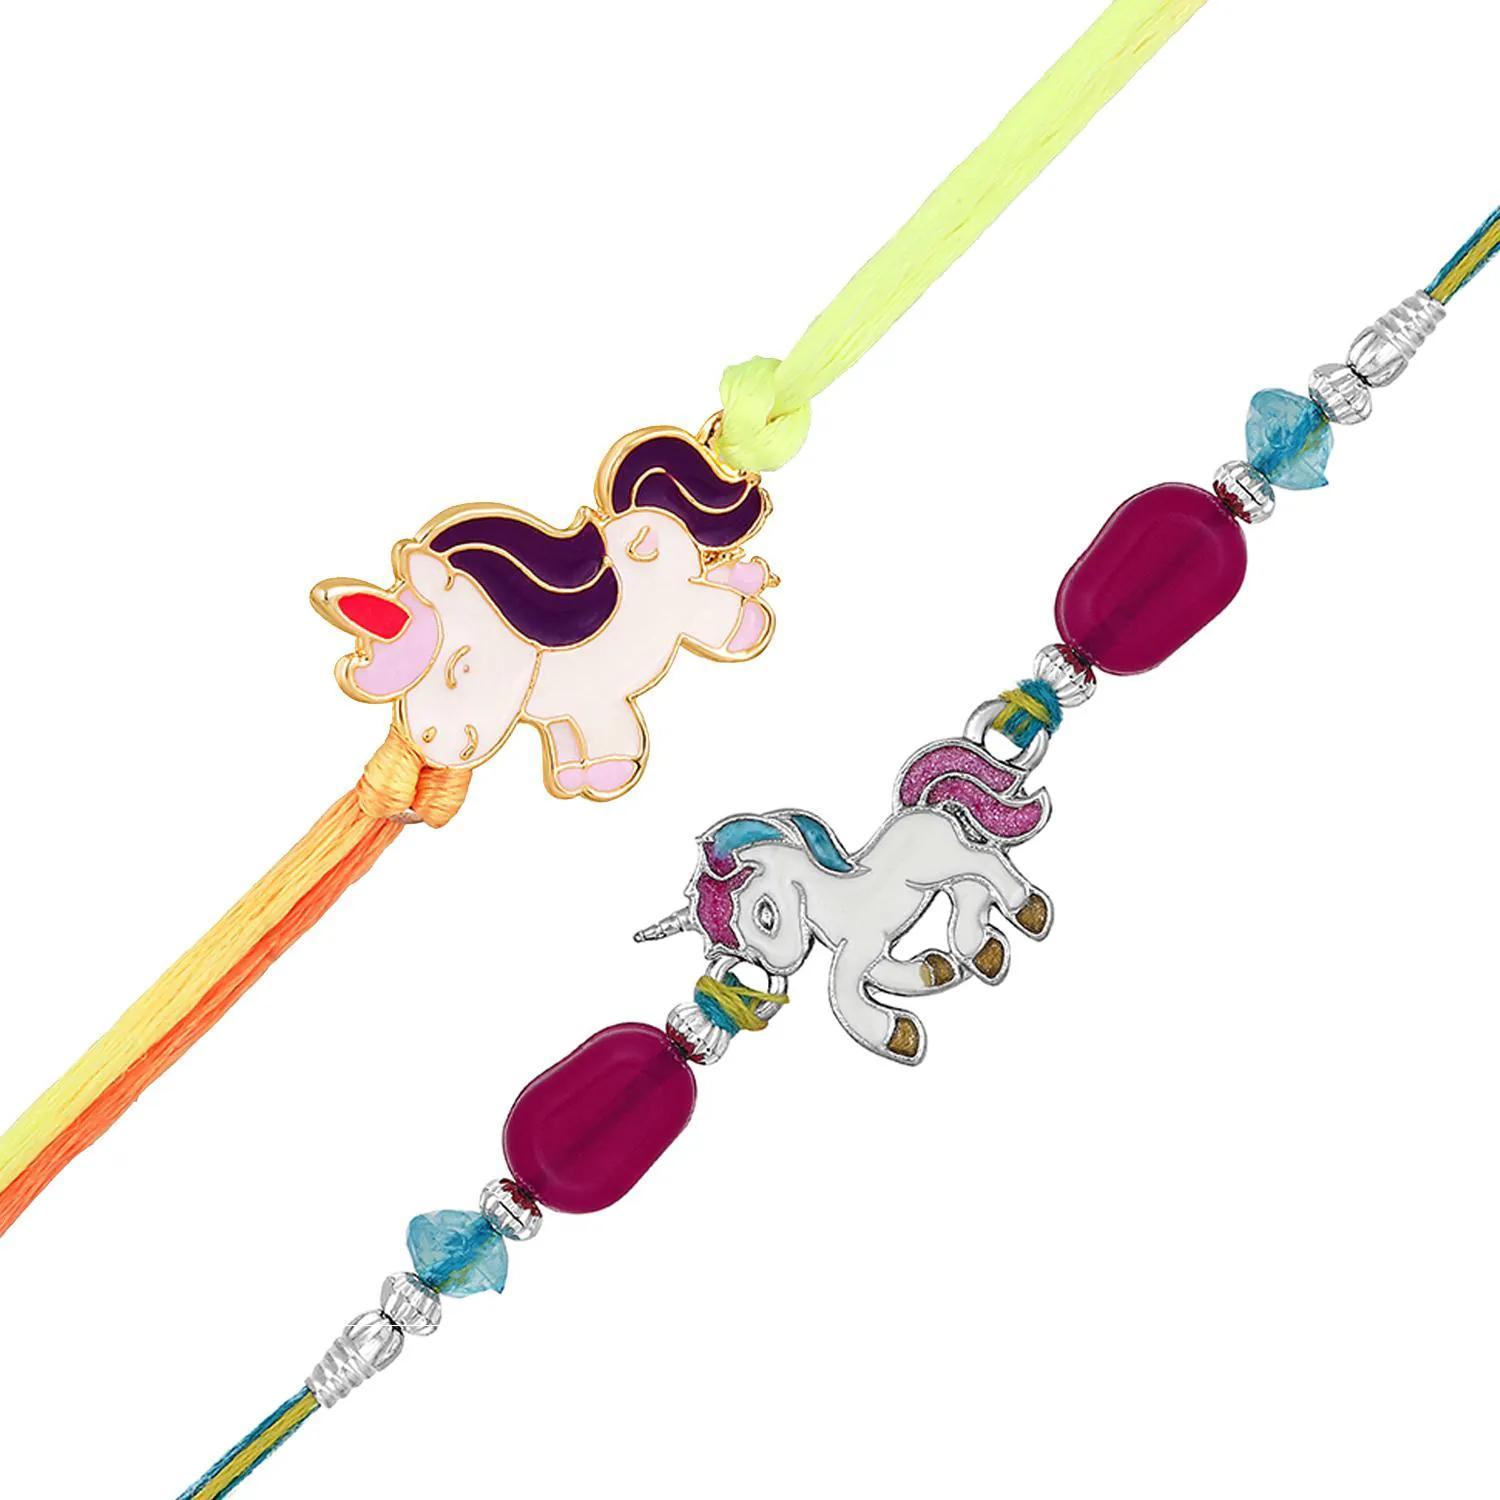
 Mahi Combo of 2 Unicorn-Shaped Rakhis with Meena Work Enamel for Chota Bhai, Kids, Brother (RCO1105689M)
Type: Rakhis
Brand: Mahi
Price: Rs. 299
 Celebrate Raksha Bandhan with our exquisitely crafted Rakhi, designed to strengthen the bond between siblings. This traditional Rakhi features intricate beadwork and durable thread, ensuring it stands the test of time. Handmade with care, each Rakhi is a unique and meaningful gift for your brother. Each Rakhi carries heartfelt blessings and good wishes for your brother's well-being and success. Celebrates the bond of love and protection between siblings, a cherished tradition in Indian culture.
Features: The Rakhi is adorned with vibrant colors and attractive embellishments that add a touch of elegance to the celebration.,Content in Box : 2 RakhiCombo ; Cultural Significance: This beautiful Rakhi will acknowledge your love for Your Brother with the promise that your bond with him will grow stronger as time goes on.,Vibrant Colors: Adding bright and playful colors to the celebration will make it stand out and make it more enjoyable.,Celebrate the bond of love and protection with our exquisite Rakhis. Share the joy of Raksha Bandhan Festival with this beautiful Rakhi, a token of love, protection and blessings.,Adjustable Size and Easy to tie: Designed to fit wrists of all sizes. It is simple and easy to tie the Rakhi securely and effortlessly.
Included: 2 Rakhis